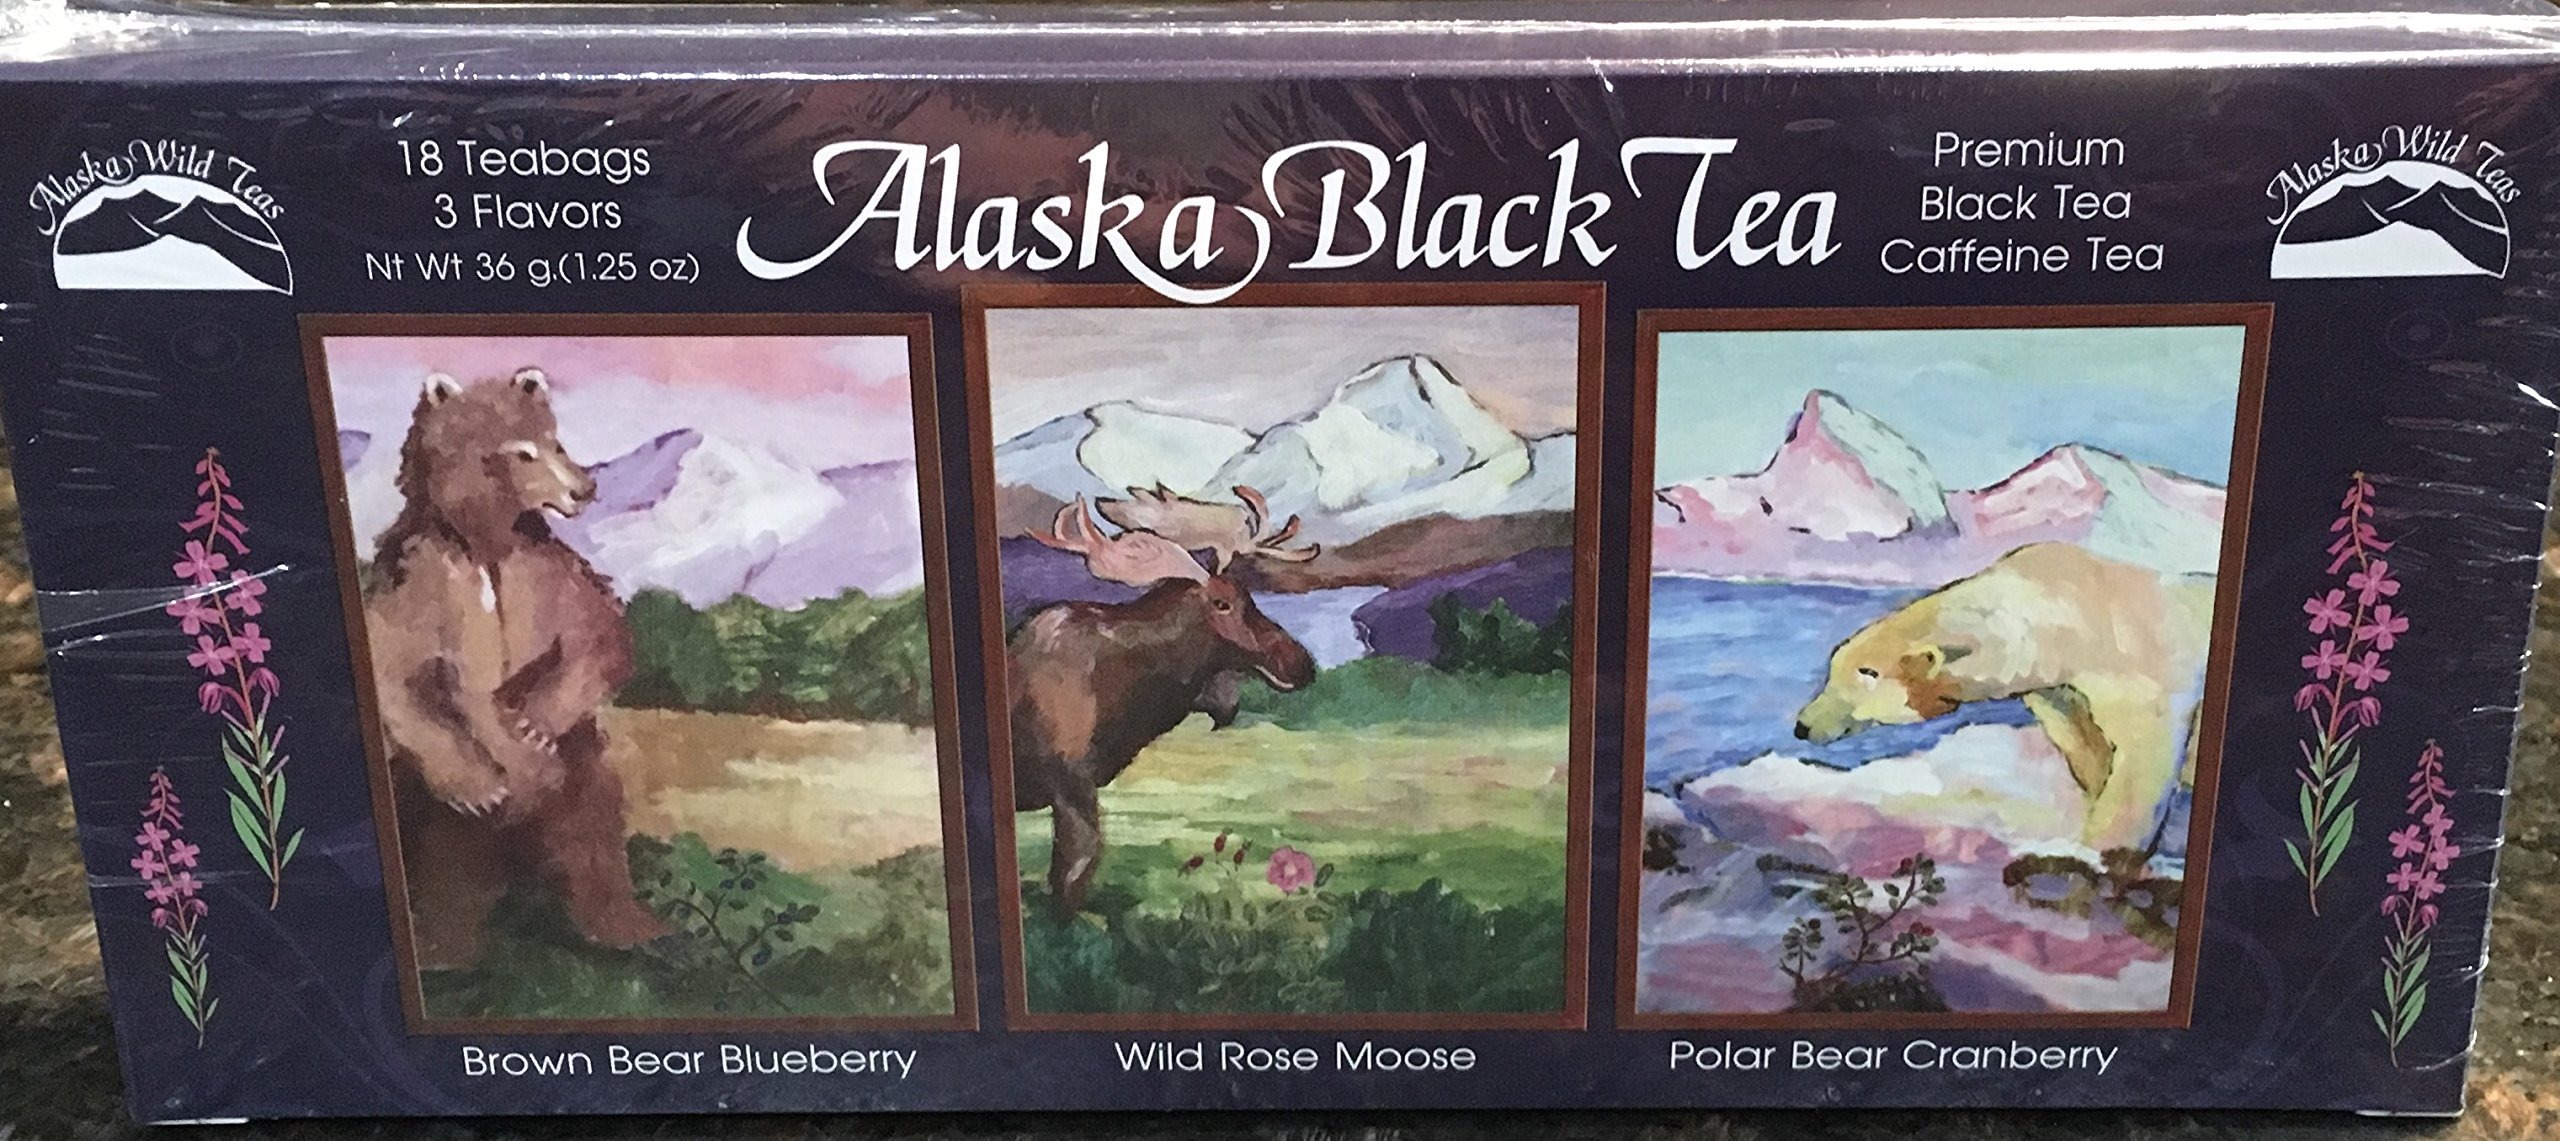
Item Name: Alaska Alaskan Black Wildlife Tea Sampler 18c ct 3 Flavors
Bullet Point 1: Three delicious Alaska Black Tea flavors to try: Brown Bear Blueberry, Wild Rose Moose, and Polar Bear Cranberry
Bullet Point 2: 18 Tea Bags - 3 Flavors 6 Bags Each
Bullet Point 3: Made in Alaska
Bullet Point 4: ALASKAN BLACK WILDLIFE TEA SAMPLER
Product Description: Three delicious Alaska Black Tea flavors to try: Brown Bear Blueberry, Wild Rose Moose, and Polar Bear Cranberry! 18 tea bags. Made in Alaska.
Value: 18.0
Unit: Count

Price: 4.92